Blood transfusion

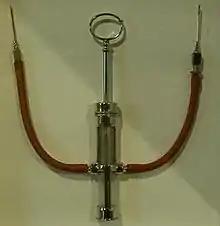
World War II Russian syringe for direct inter-human blood transfusion

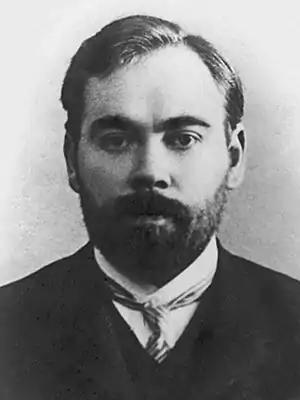
Alexander Bogdanov established a scientific institute to research the effects of blood transfusion in Moscow, 1925.

While the first transfusions had to be made directly from donor to receiver before coagulation, it was discovered that by adding anticoagulant and refrigerating the blood it was possible to store it for some days, thus opening the way for the development of blood banks. John Braxton Hicks was the first to experiment with chemical methods to prevent the coagulation of blood at St Mary's Hospital, London in the late-19th century. His attempts, using phosphate of soda, however, proved unsuccessful.